Jacqueline du Pré

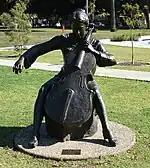
Sculpture of du Pré by Drago Marin Cherina

Choreographer Cathy Marston choreographed a one-act ballet titled "The Cellist", based on du Pré's life, for The Royal Ballet. The ballet premiered in 2020 at the Royal Opera House, with Lauren Cuthbertson as "The Cellist", Matthew Ball as "The Conductor" and Marcelino Sambé as "The Instrument".